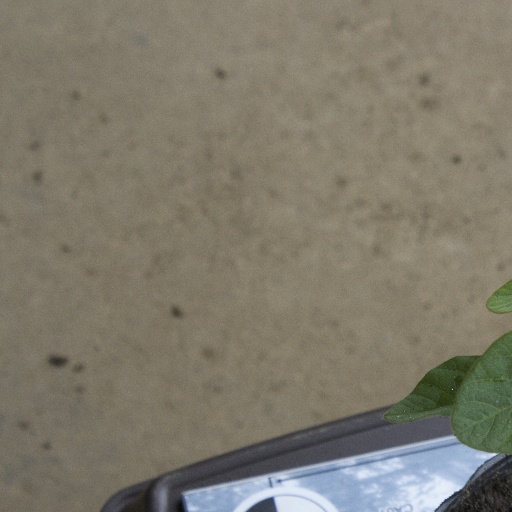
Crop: soybean